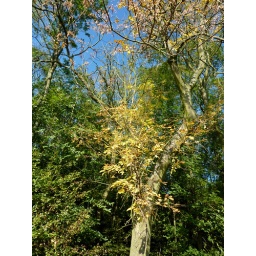
A walk around the trout lake with my son Adam and dog Dolly .